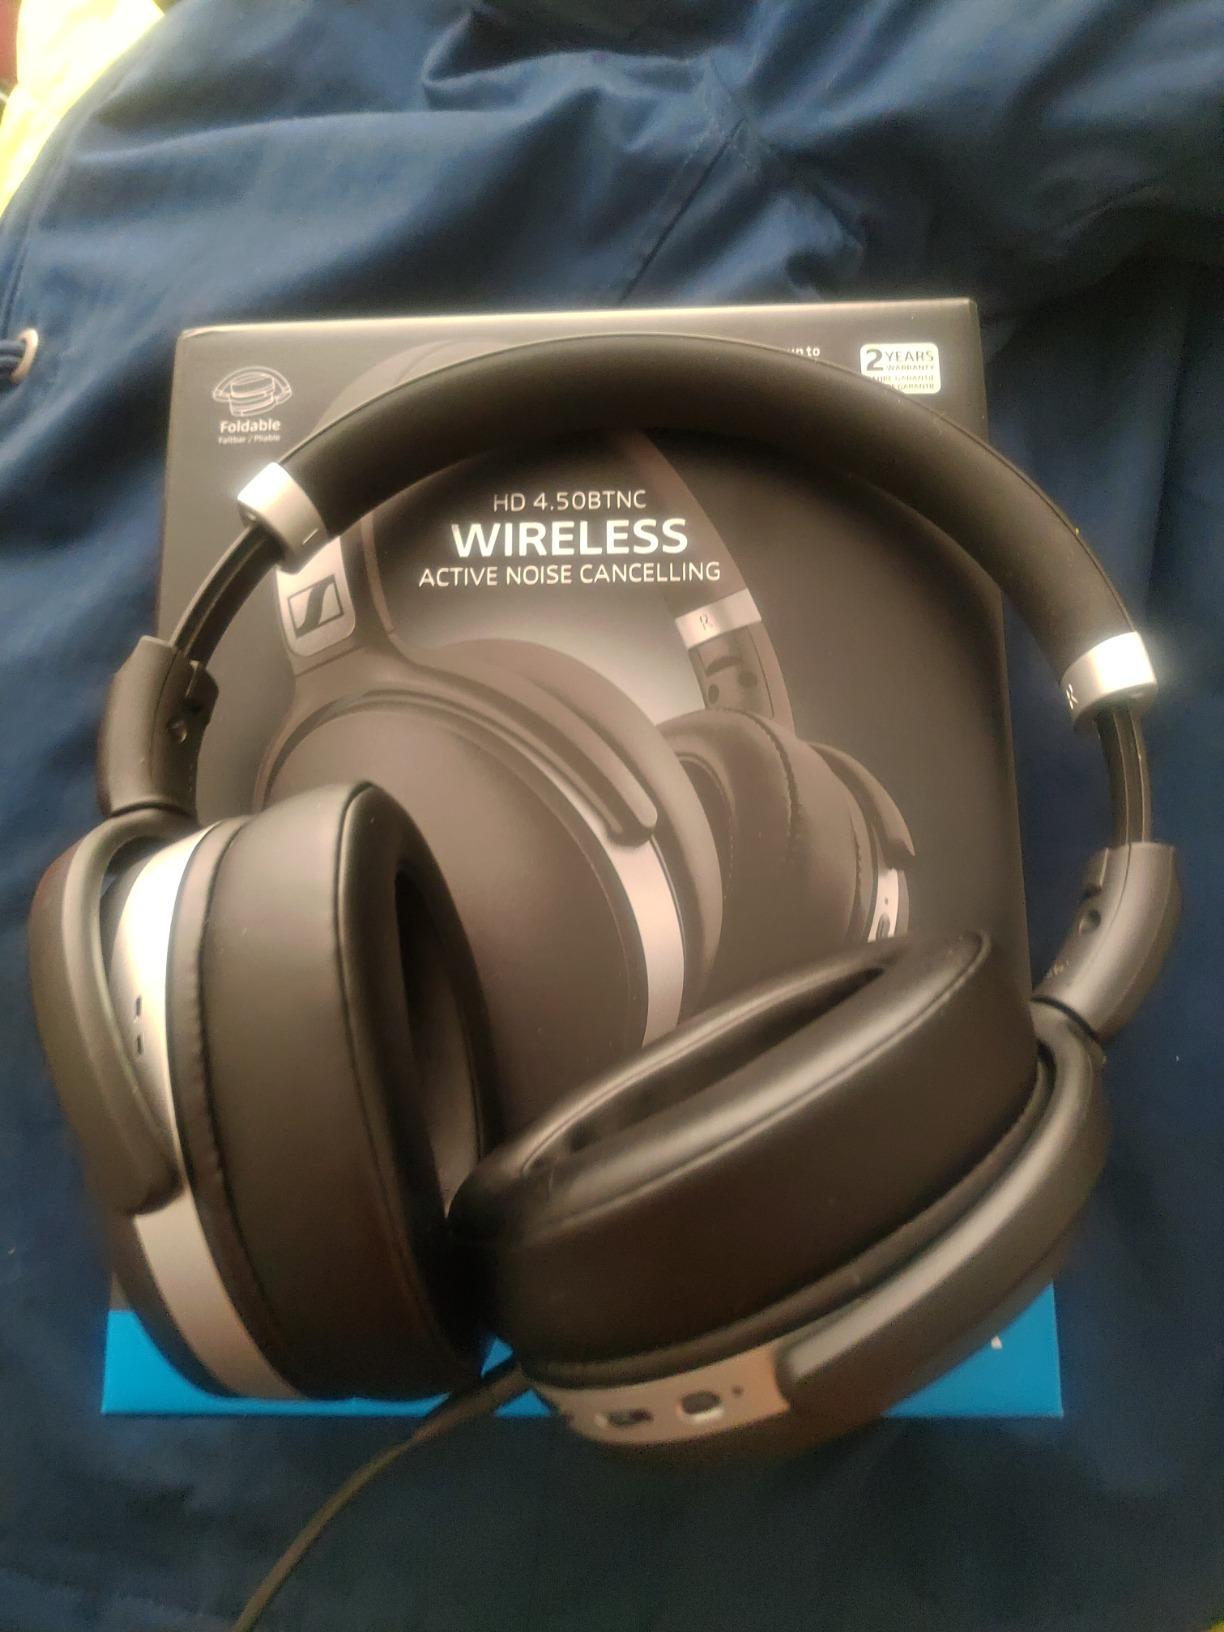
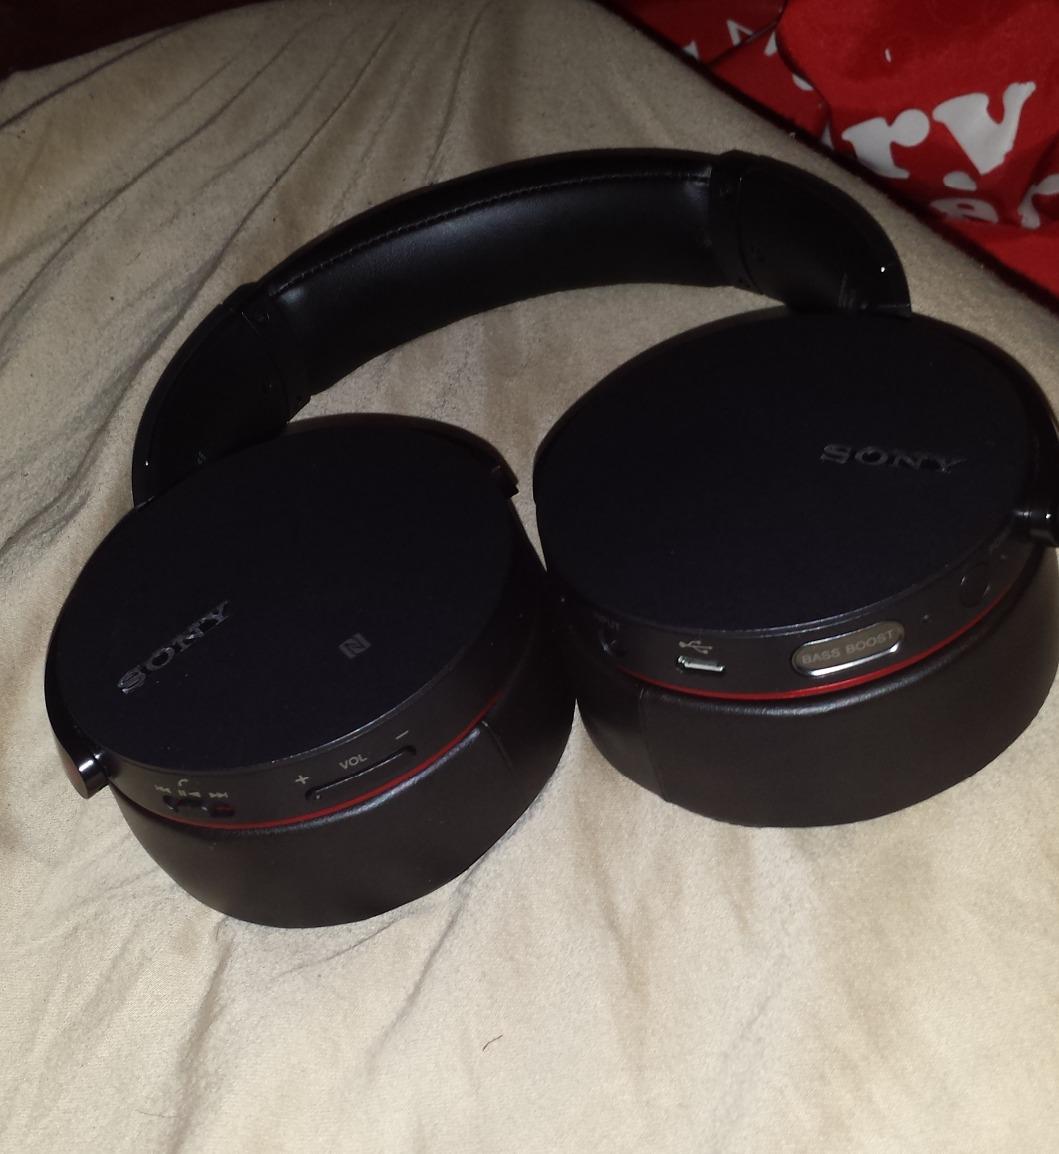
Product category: headphones
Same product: no